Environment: real
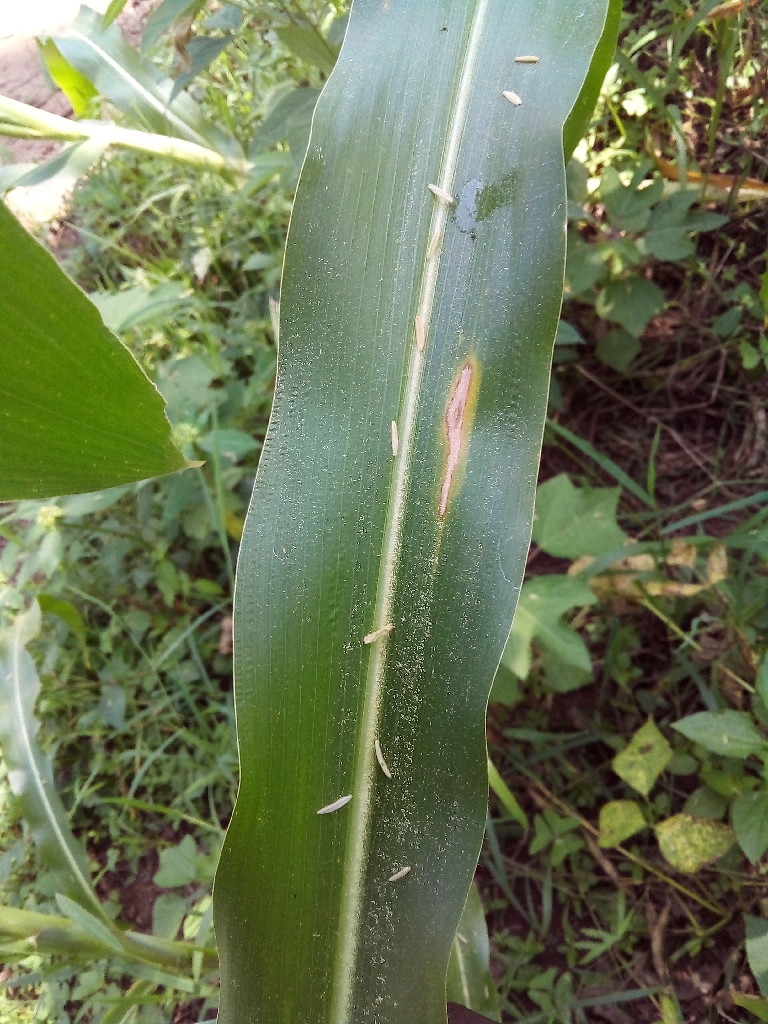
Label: northern_corn_leaf_blight